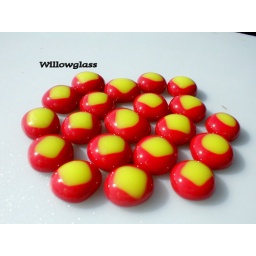
This mix of fused glass cabochons in red and yellow